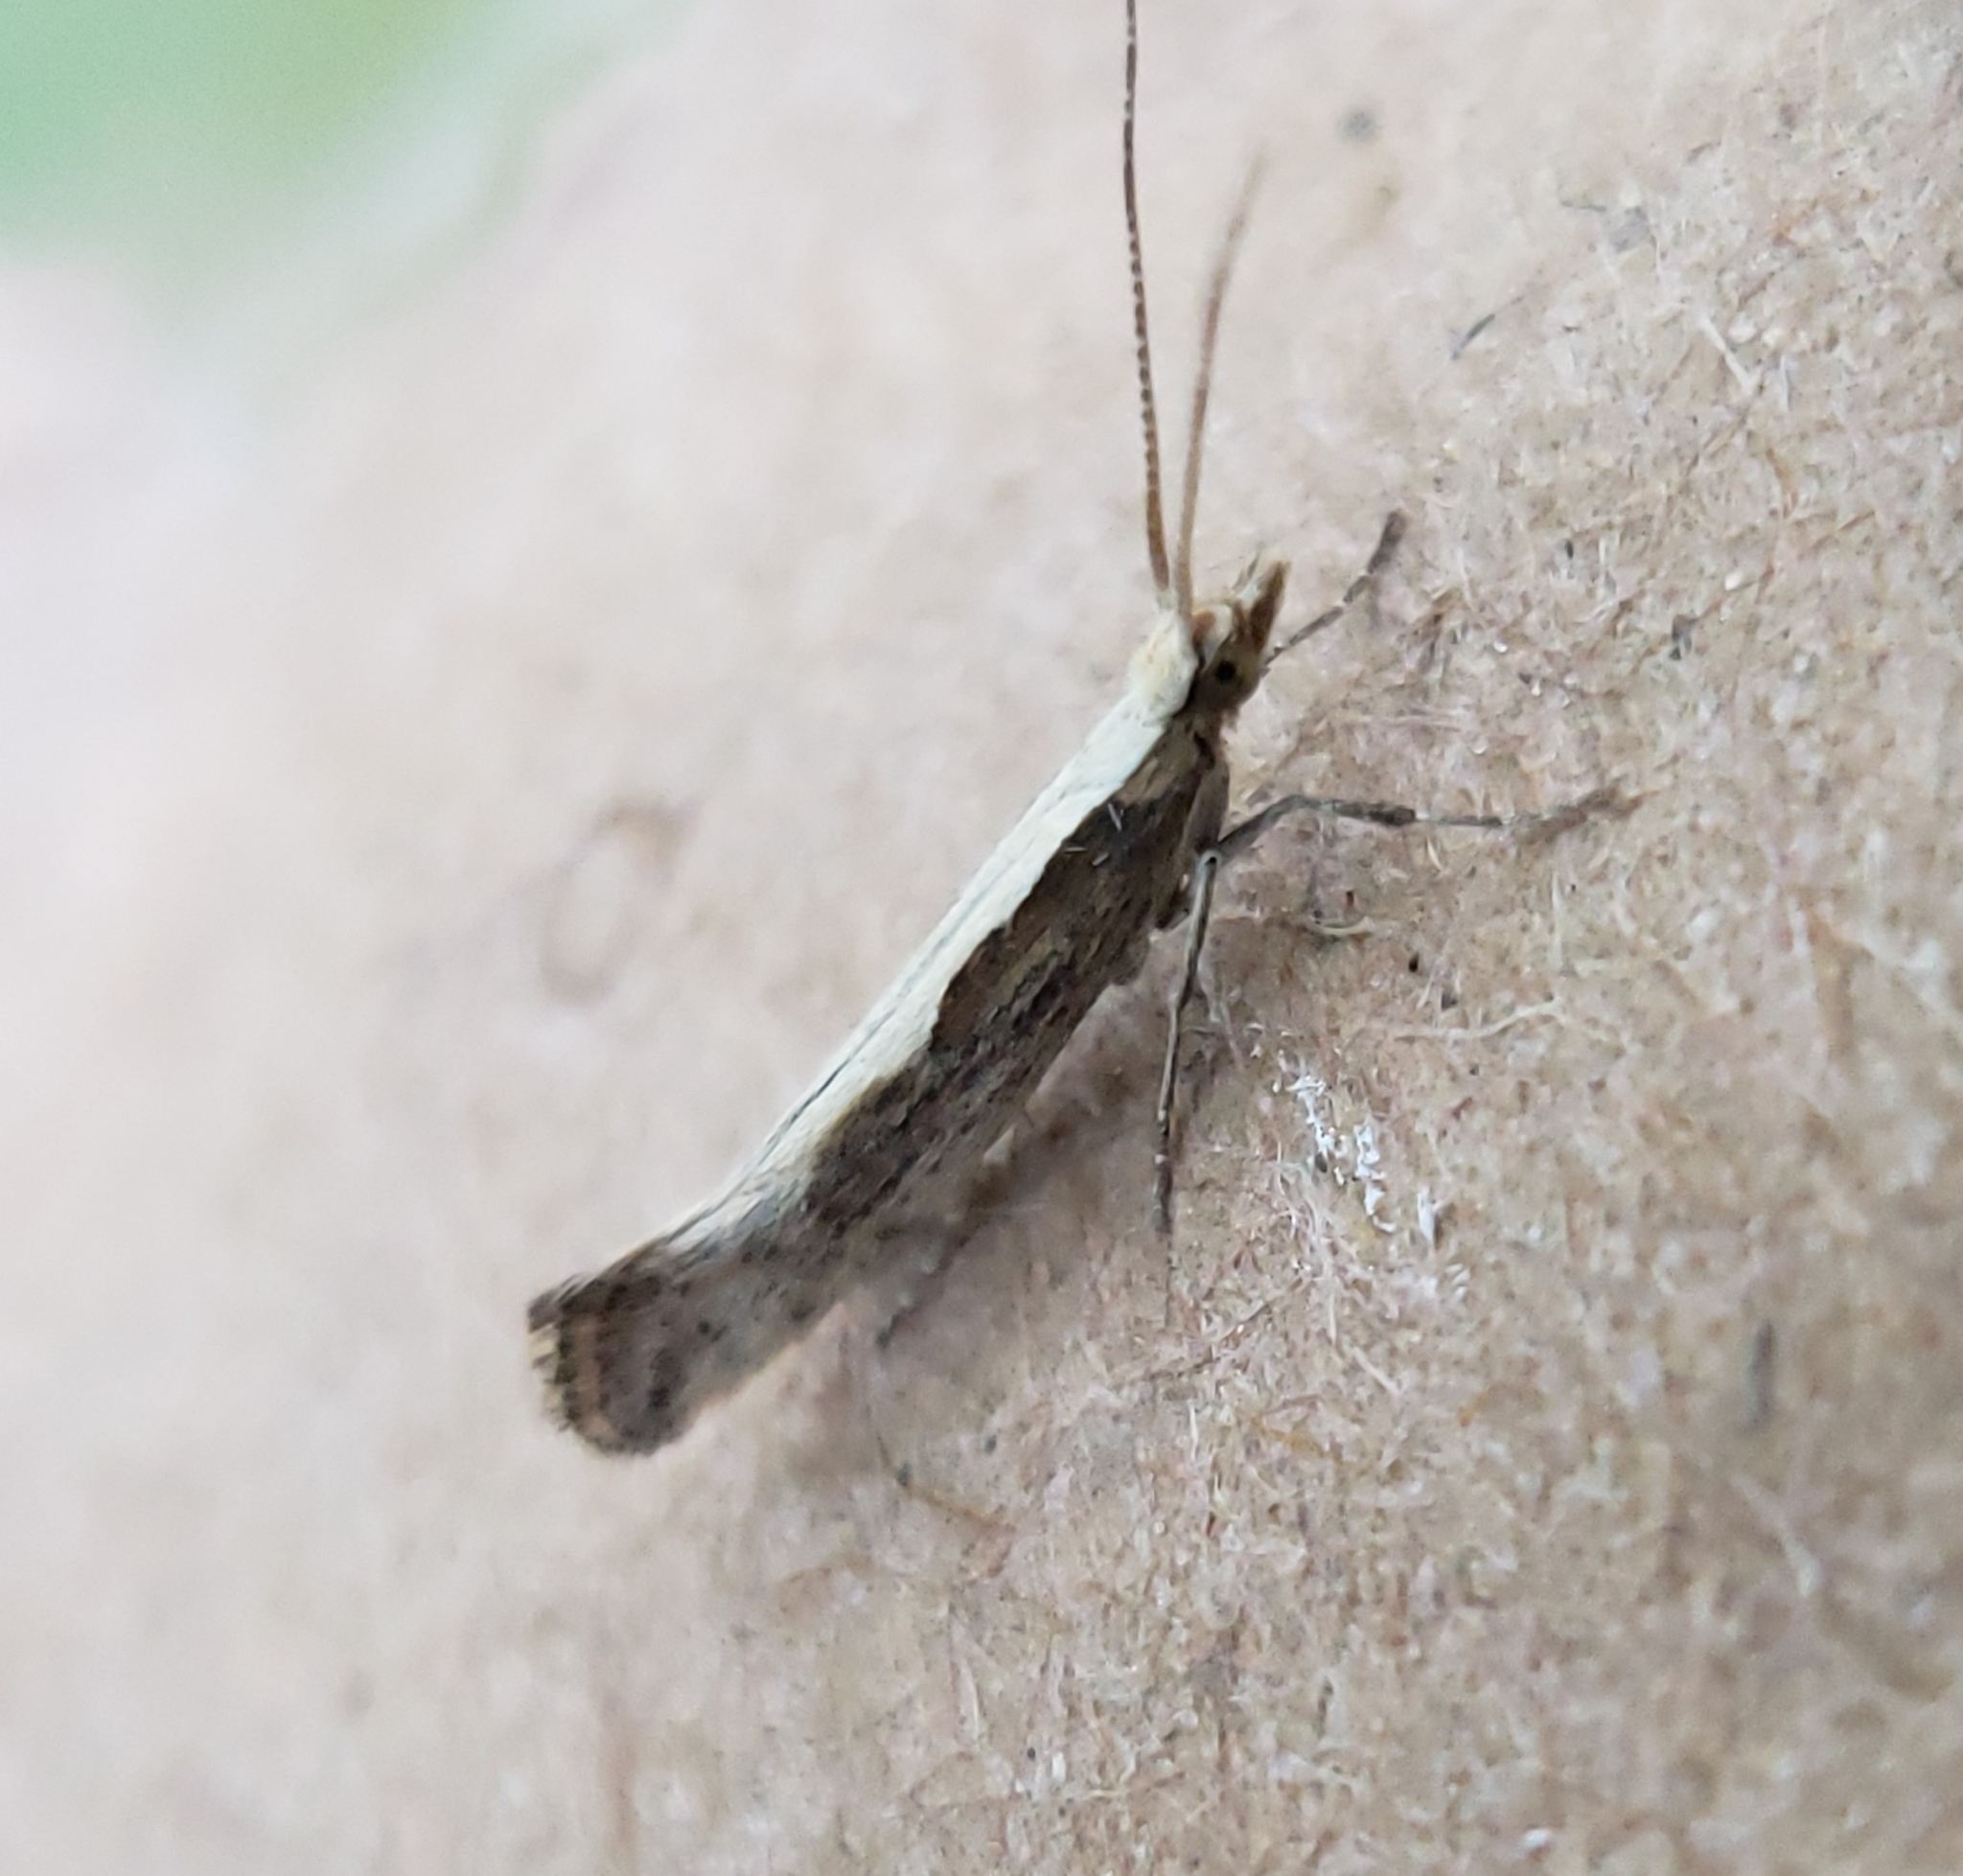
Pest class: diamondback_moth